Favorite (rapper)

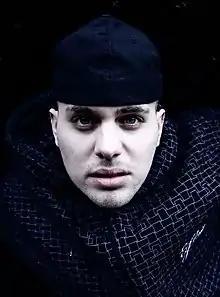
Favorite in 2008

Christoph Alex (born 18 February 1986), better known as Favorite, is a German rapper and songwriter. In 2011, his album "Christoph Alex" peaked at number 4 in the German charts.